Sine Cerere et Baccho friget Venus

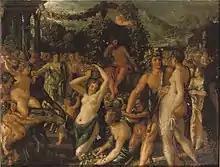
Jacob Hoefnagel, early 17th century

Especially in Goltzius' version, the undertones of danger and the moral point of the allegory are still clear, although the motif later moved far from a narrow moral message about personal moderation.